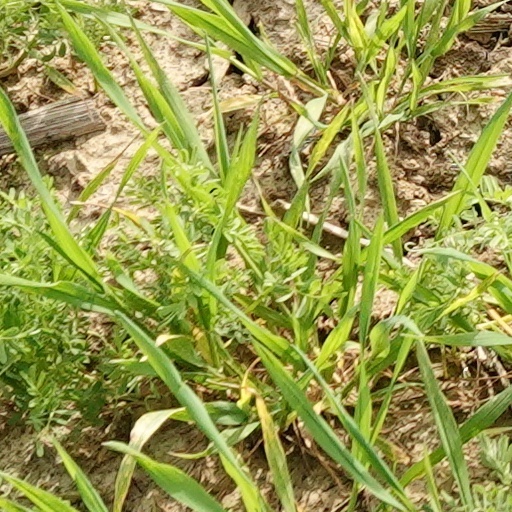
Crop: wheat